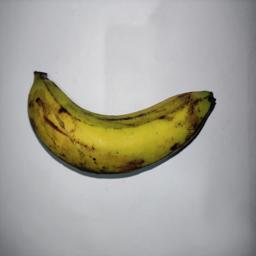
Banana variety: Sagor Kola